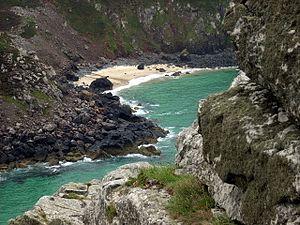
Zennor est un village du comté des Cornouailles, à l’extrême sud ouest du Royaume-Uni. Il est situé sur la côte nord de la péninsule de Penwith, à une dizaine de kilomètres au nord de Penzance. Classé site naturel remarquable des Cornouailles, il présente à l'instar des paroisses voisines de nombreux vestiges préhistoriques et témoignages d'un passé minier.